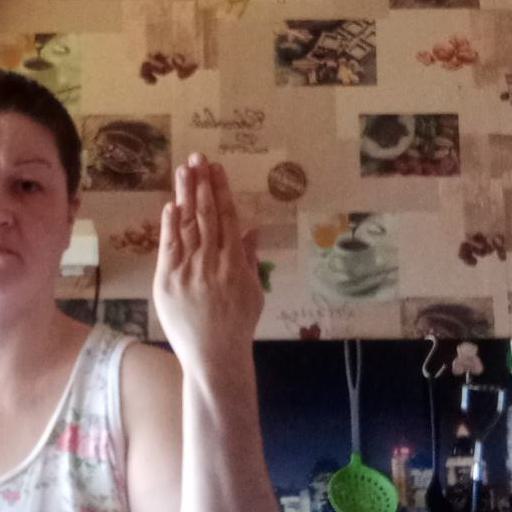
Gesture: stop_inverted